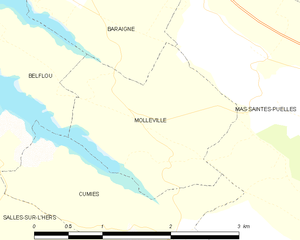
Carte des communes françaises: Molleville